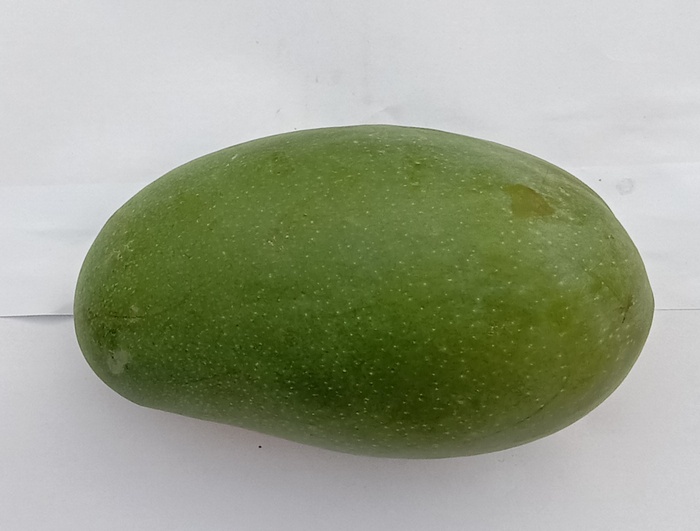
Mango variety: Dosehri